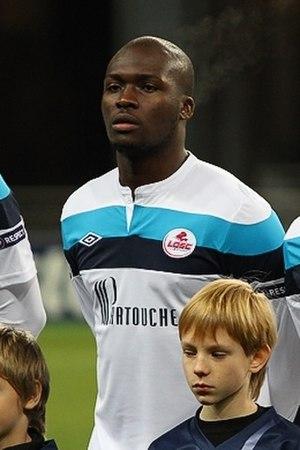
La saison 2010-2011 du LOSC Lille Métropole est la cinquante-et-unième saison du club nordiste en première division du championnat de France, la onzième consécutive au sein de l'élite du football français. Cette saison est particulièrement importante dans l'histoire du LOSC, puisque ce dernier réalise le doublé championnat et coupe de France, titres qui lui échappent respectivement depuis 1954 et 1955. Ce doublé, le deuxième de l'histoire des Dogues après celui de la saison 1945-1946 et le seizième de l'histoire du football français, est célébré avec ferveur dans la métropole lilloise.